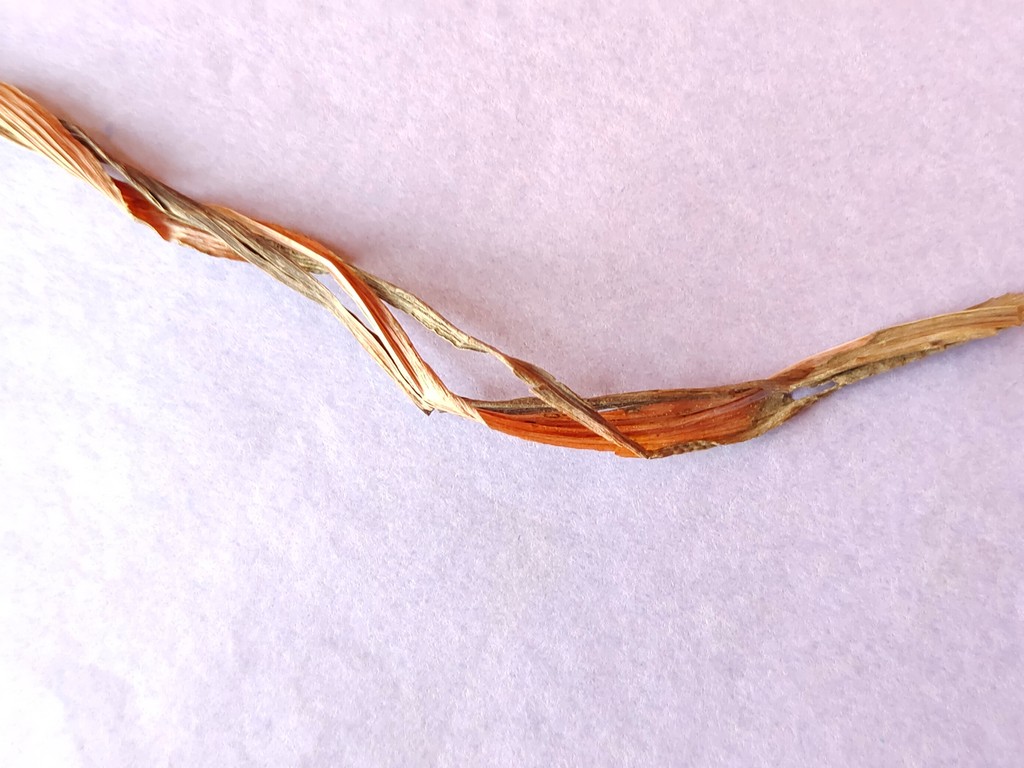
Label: Dried